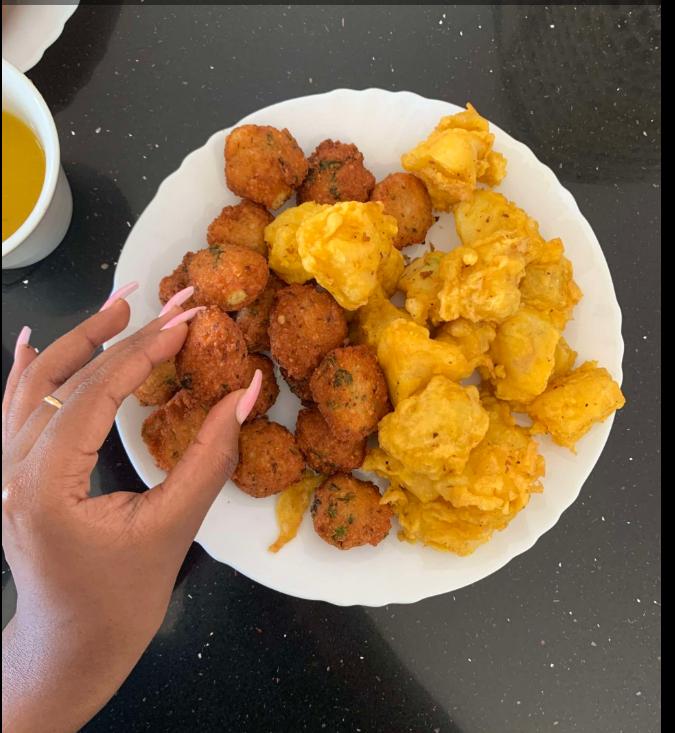
Juu ya meza ya rangi nyeusi kuna sahani moja kubwa ambayo imejaa viazi karanga na bajia kuna mkono unaoshika bajia kando yake kuna kikombe kilioko na kilioko na rangi ya manjano.